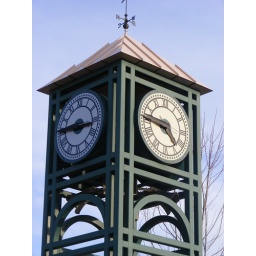
The clock tower in our town is now displaying a bit of a confusing display.